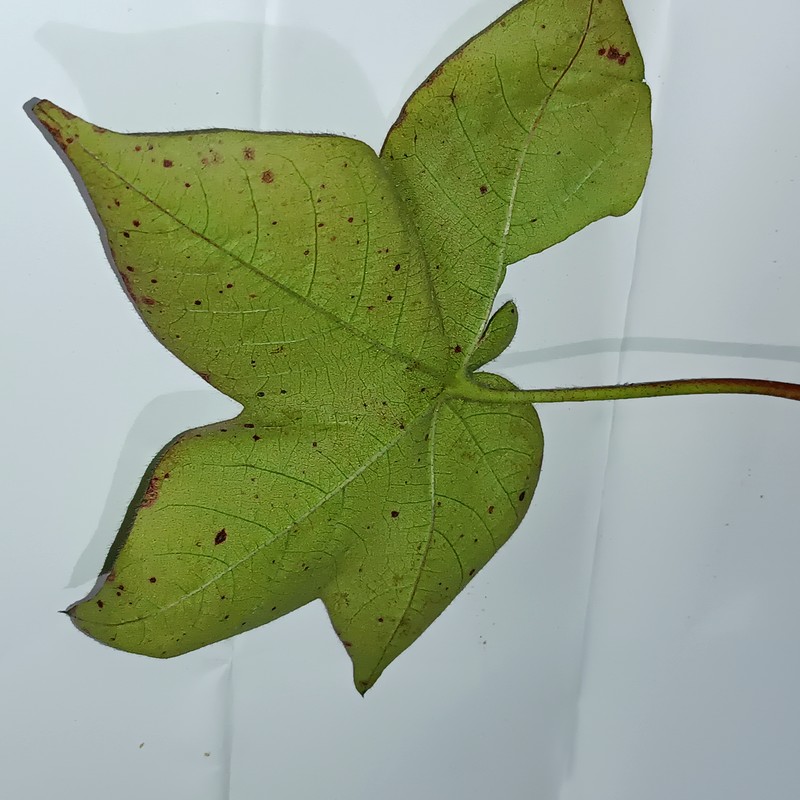
Label: Bacterial Blight